Dead Man

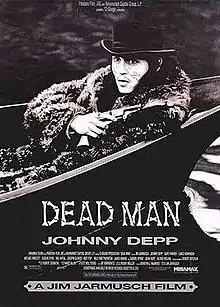
Theatrical release poster

Dead Man is a 1995 American acid Western film written and directed by Jim Jarmusch. It stars Johnny Depp, Gary Farmer, Billy Bob Thornton, Iggy Pop, Crispin Glover, John Hurt, Michael Wincott, Lance Henriksen, Gabriel Byrne, Mili Avital, and Robert Mitchum in his final film performance. The movie, set in the late 19th century, follows William Blake, a meek accountant on the run after killing a man. He has a chance encounter with enigmatic Native American spirit-guide "Nobody", who believes Blake is the reincarnation of the visionary English poet William Blake.